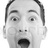
Emotion: surprise